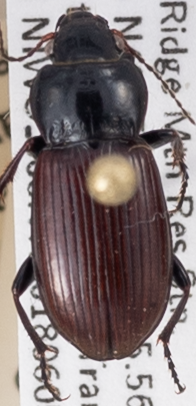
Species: Amara alpina
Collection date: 2018-06-05
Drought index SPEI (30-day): -2.01
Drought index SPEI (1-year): -0.638
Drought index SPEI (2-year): -0.03